2013 Critérium du Dauphiné

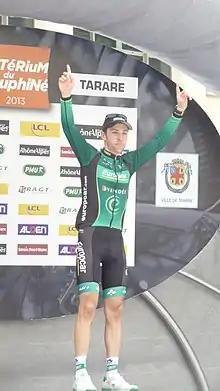
's David Veilleux – pictured after the race's third stage – achieved his first victory at World Tour level, soloing to victory by over 90 seconds.

Despite starting and finishing in the village of Champéry – the first occasion that the race had started in Switzerland in its history – most of the opening stage of the 2013 Critérium du Dauphiné was just over the Franco-Swiss border in the Haute-Savoie department, where the previous year's race had finished. After a slight descent from the start, the race's first climb commenced after just of racing, with the first-category Côte de Morgins, a -long, 6% climb. After a long and steady descent, another first-category climb of the Col du Corbier – which featured in the 2012 Dauphiné-ending stage – was ascented, a test at an average of 7.5%. On the return loop to Champéry, after passing through the intermediate sprint at La Chapelle-d'Abondance, the Côte de Morgins was climbed from the other side (this time as a second-category climb), before a third-category climb – the Côte de Champéry – just a kilometre from the finish. This parcours, especially the closing kilometres, was expected to see sprinters being dropped from the peloton, resulting in a select group of riders at the finish.